Sylura Barron

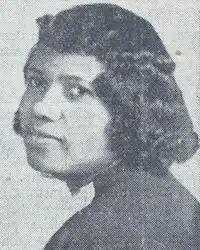
Sylura Barron, from a 1942 publication.

Sylura Richardson Barron (December 25, 1900 – November 4, 1997) was an African-American political activist in San Diego, California from the 1940s into the 1990s. In 1948, she became the first black woman to be a delegate at a national political convention in the United States, when she represented California at the Democratic National Convention in Philadelphia that year.